Čtyřlístek

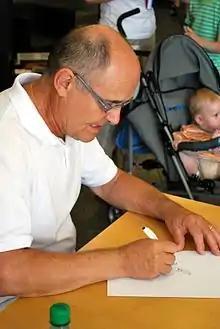
Author Jaroslav Němeček draws character Pinďa

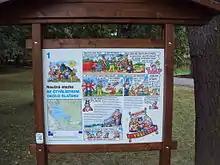
Čtyřlístek on nature trail

Čtyřlístek was created by Jaroslav Němeček born in 1944 in Prague. He is an illustrator and he is accountable for multiple Czech comics, between the most famous ones you may find Čaroděj Huriáš (wizard Huriáš) and Rexík. He also worked for a children magazine called .